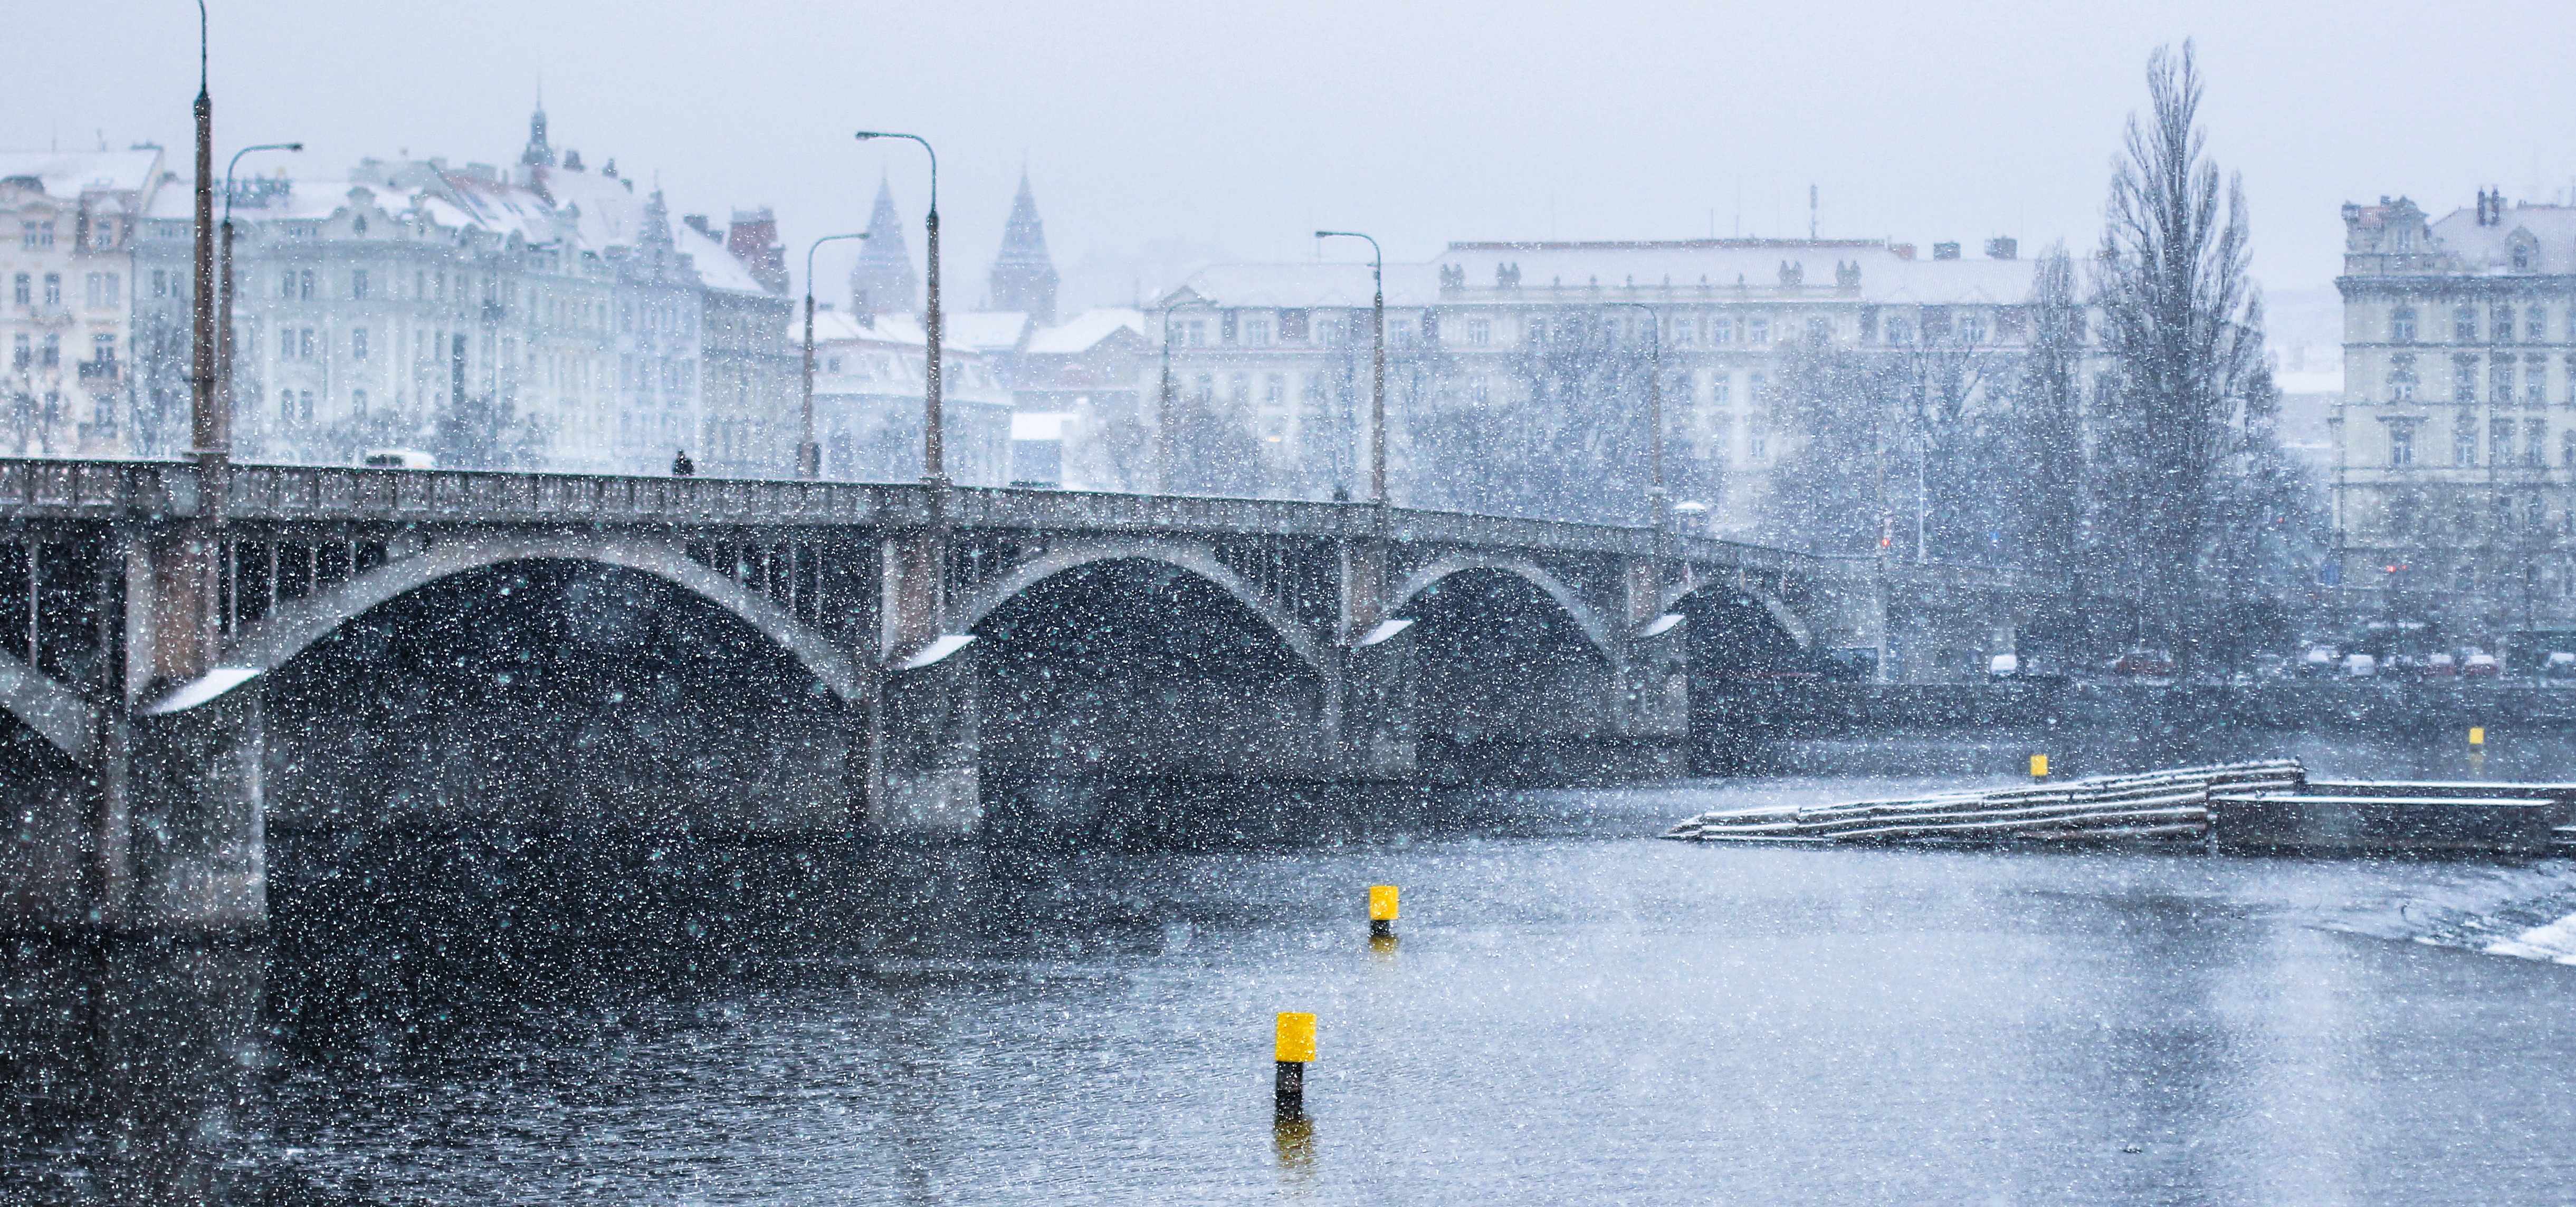
landscape, water, snow, cold, winter, architecture, sky, road, white, bridge, city, river, cityscape, web, reflection, weather, snowy, contrast, blue, prague, yellow, waterway, snowfall, trees, frosty, mood, wintry, czech republic, moldova, atmospheric phenomenon, nonbuilding structure